Robert L. Johnson

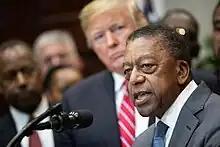
Johnson speaking at a signing ceremony for an executive order by President Donald Trump on December 12, 2018

Following Donald Trump's victory in the 2016 presidential election, Johnson met with the then-president-elect for a meeting at Trump International Golf Club. Johnson stated in a "CNBC" interview that he had known Trump personally for years, and urged Black Americans to give Trump a chance. Johnson argued that Black voters should not be wedded to either party in the American two-party system, stating that overwhelming Black support for the Democratic Party means "we are locked into one party which undoubtedly limits and dilutes our voting power". In 2018, he stated that he declined an unspecified position in the Trump Administration.